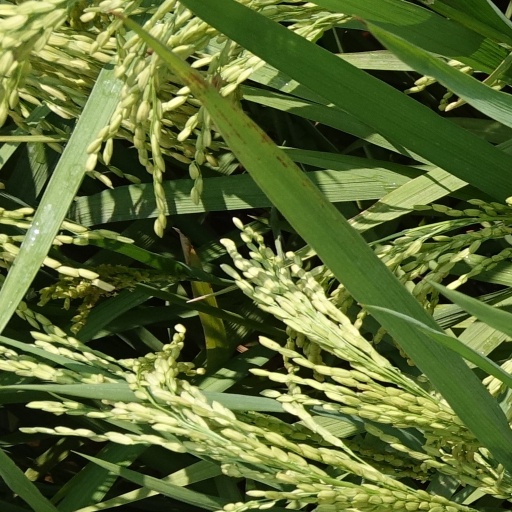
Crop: rice